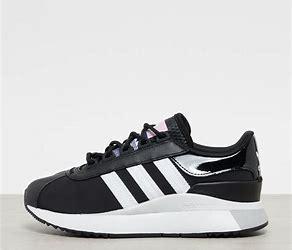
Brand: Adidas
Model: SL Andridge